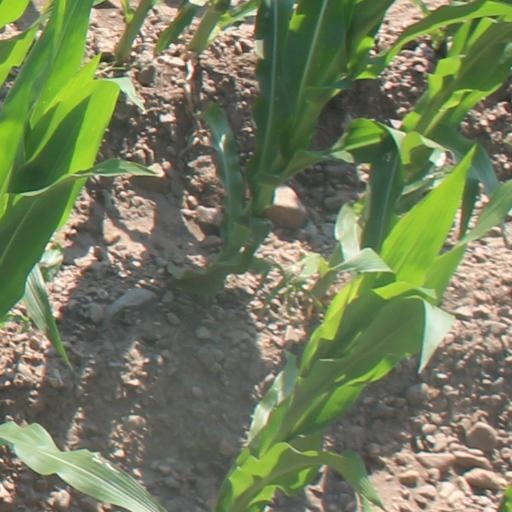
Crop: maize; corn